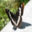
Label: butterfly